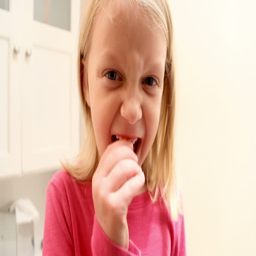
a cute young girls wobbles and shakes her loose tooth in an effort to remove it